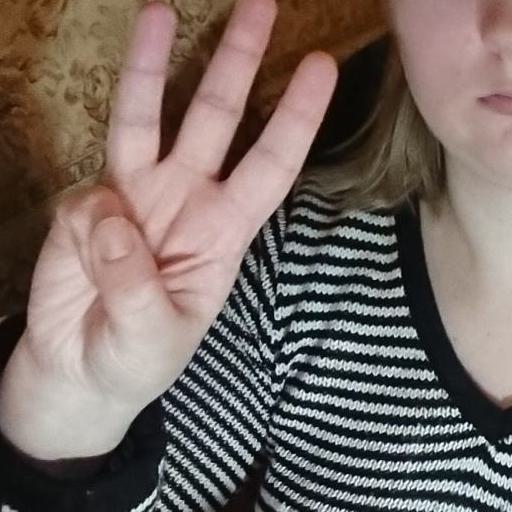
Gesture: three